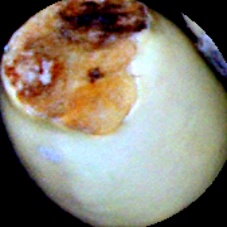
Label: Broken